Architecture of Bengal

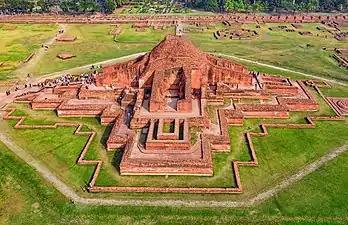
Ruins of the central Buddhist stupa of the Grand Vihara of Somapura in modern Bangladesh, a Pala royal project of around 800.

The architecture of Bengal, which comprises the modern country of Bangladesh and the Indian states of West Bengal and Assam's Karimganj district, has a long and rich history, blending indigenous elements from the Indian subcontinent, with influences from different parts of the world. Bengali architecture includes ancient urban architecture, religious architecture, rural vernacular architecture, colonial townhouses and country houses and modern urban styles. The bungalow style is a notable architectural export of Bengal. The corner towers of Bengali religious buildings were replicated in medieval Southeast Asia. Bengali curved roofs, suitable for the very heavy rains, were adopted into a distinct local style of Indo-Islamic architecture, and used decoratively elsewhere in north India in Mughal architecture.